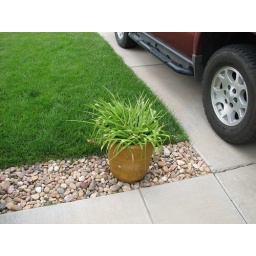
Poor dying Omixochitl. Reminder to self: only plant one in the pot next year